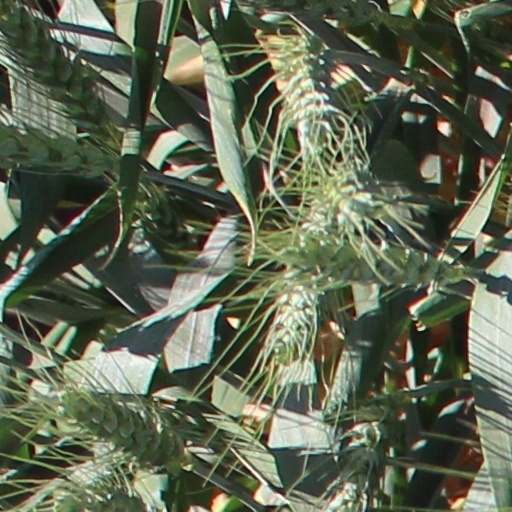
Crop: wheat